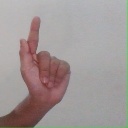
अक्षर: ळ